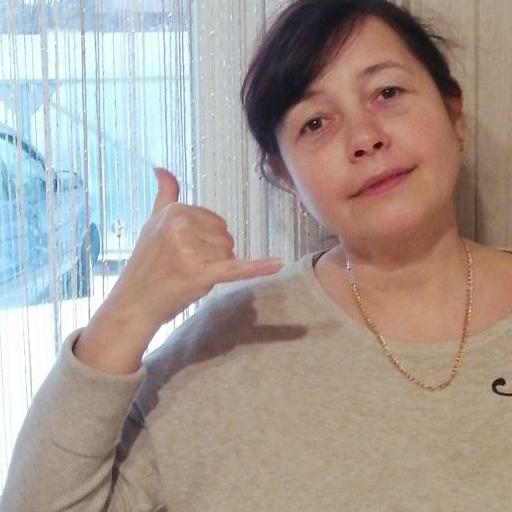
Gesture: call